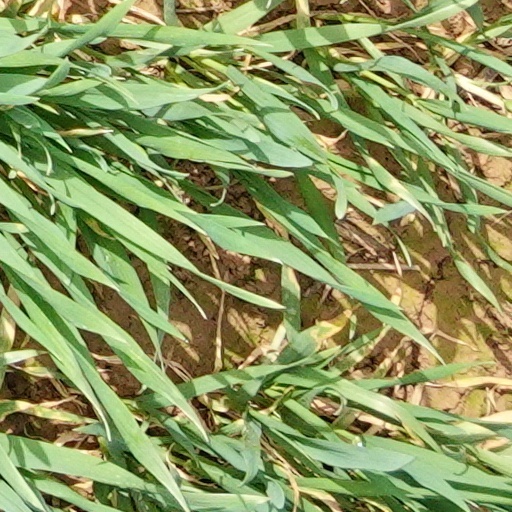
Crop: wheat